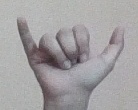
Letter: ya